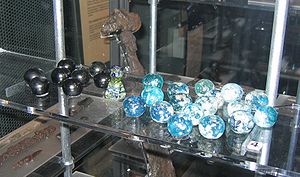
Tafl-spil / Balancen i spillet
Tafl brikker fra Birka ved Stockholm.
Tafl-spil er en familie af gamle germanske og keltiske strategispil, som spilles på et bræt på mellem 7×7 og 18×18 afhængigt af hvilket variation, og med to hold af uens styrke. Ordet tafl kommer af det oldnordiske ord for bord.